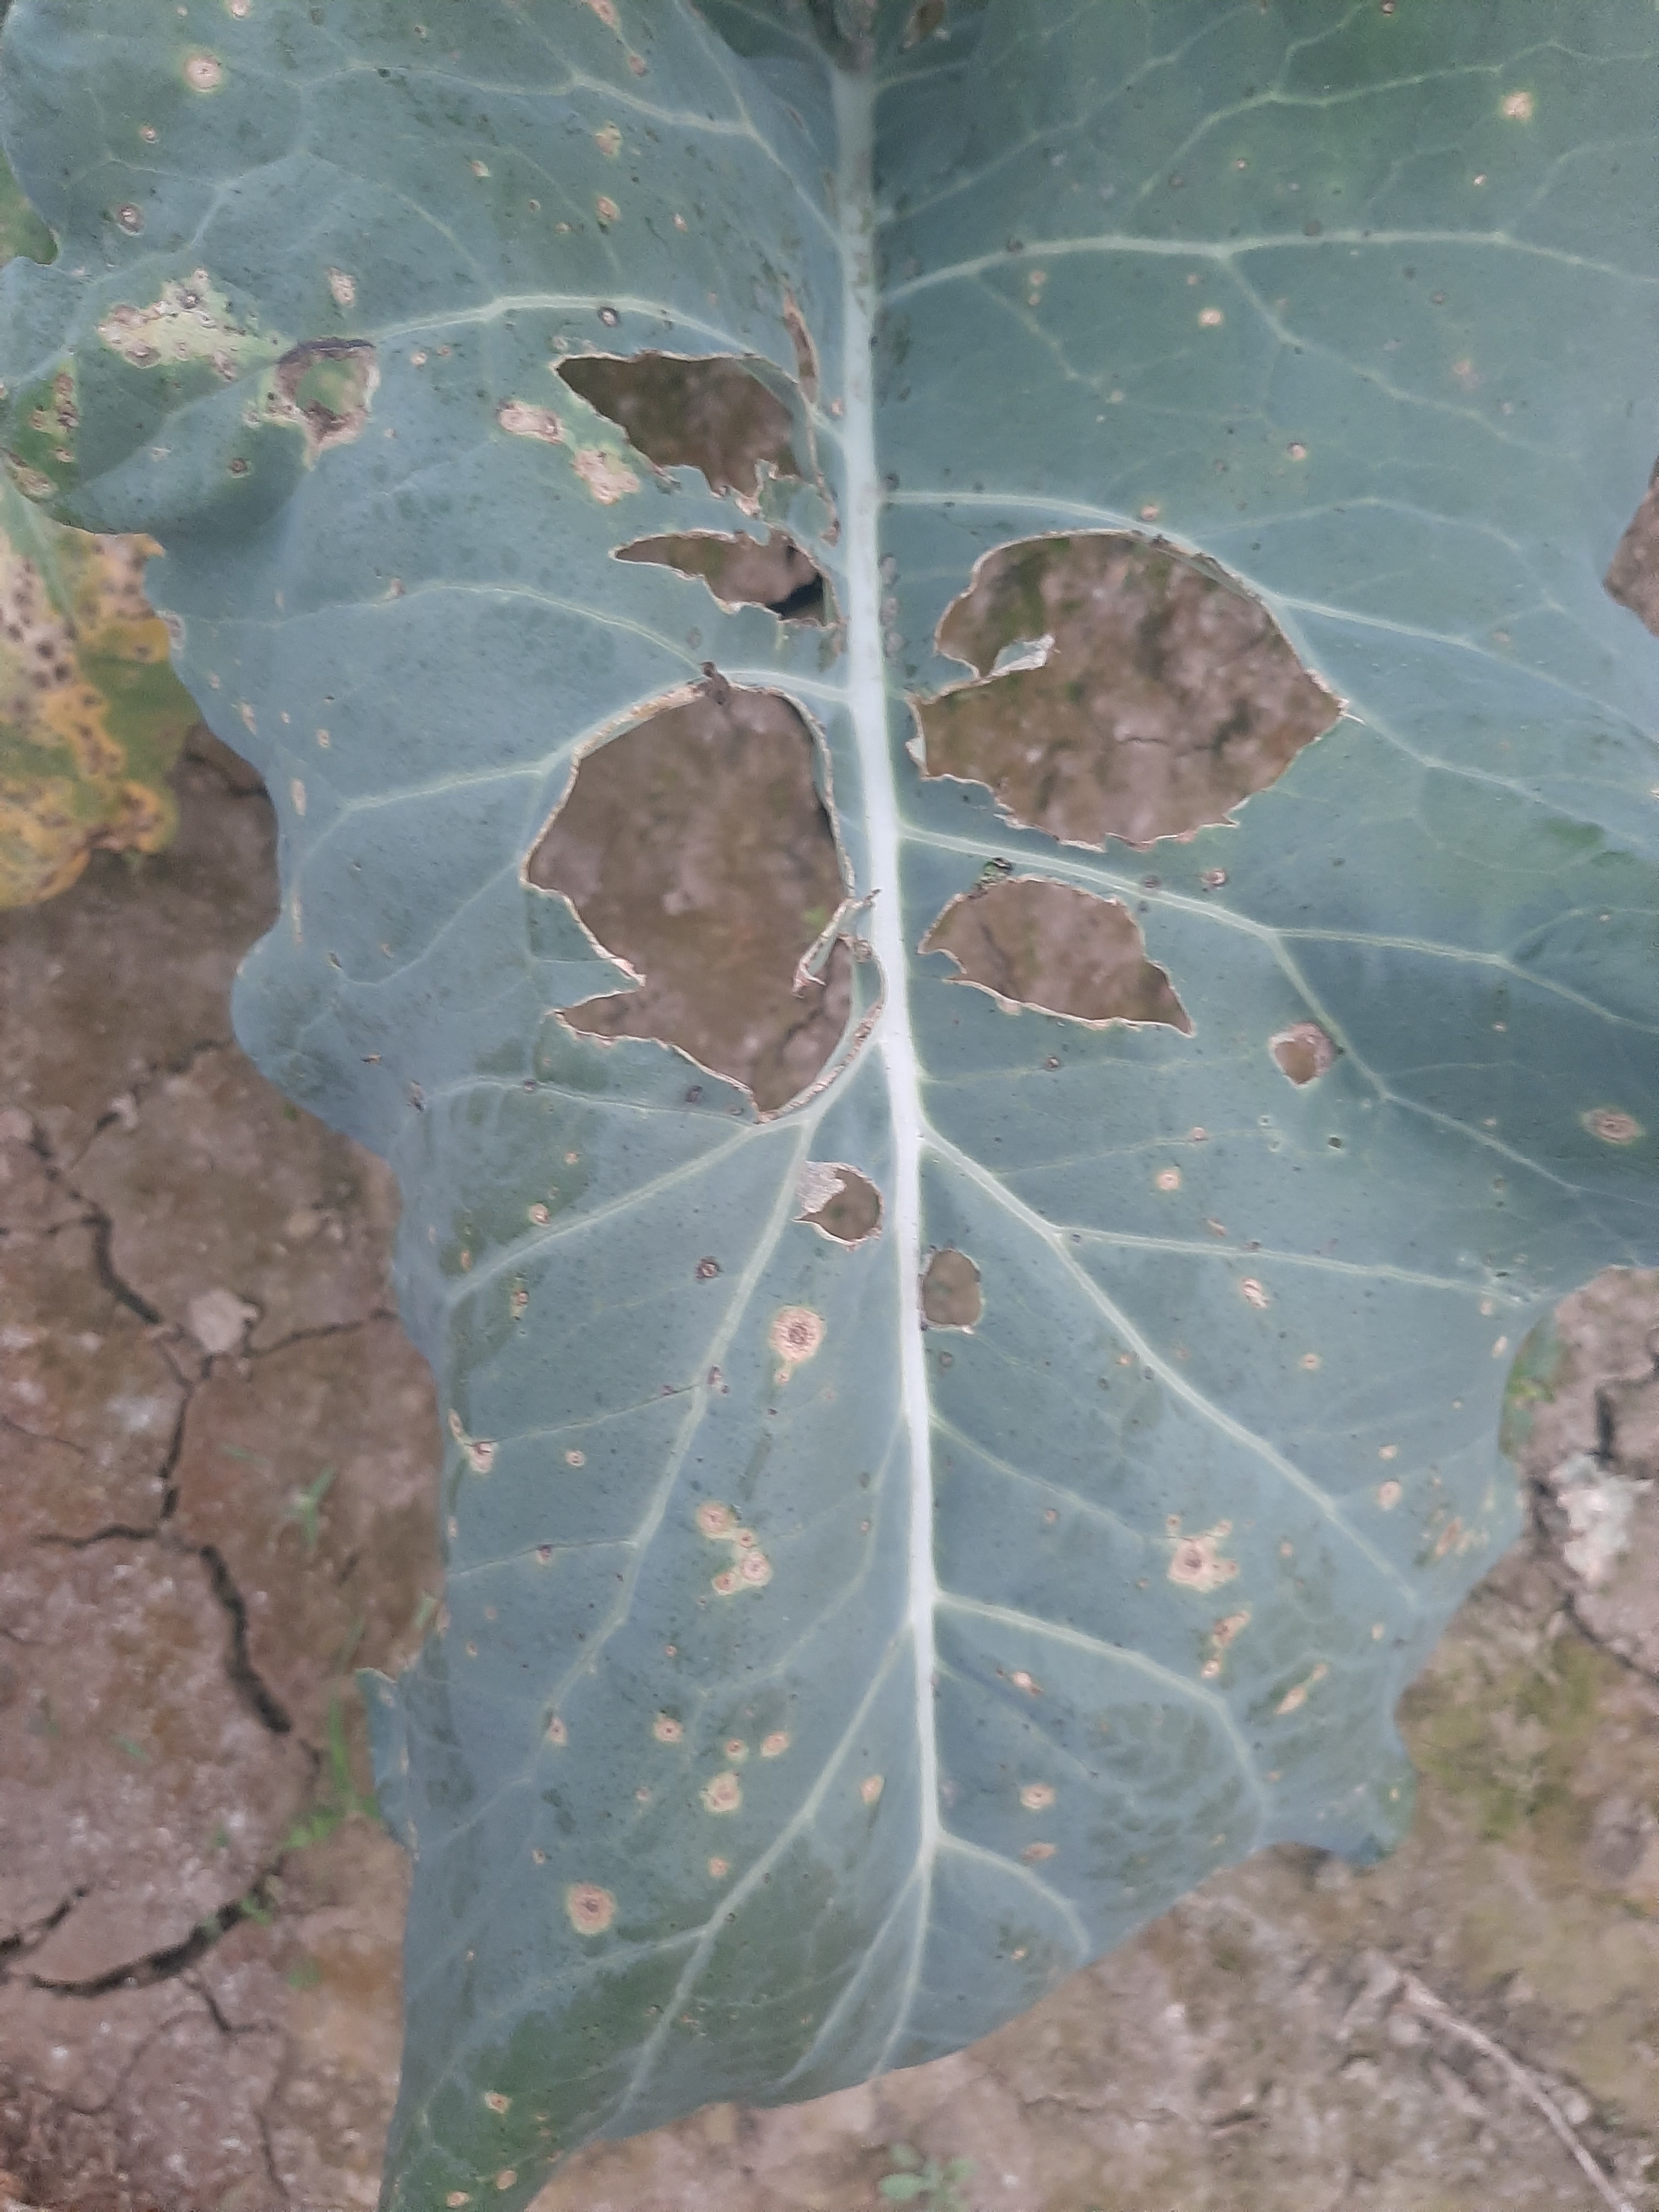
Label: Black Rot